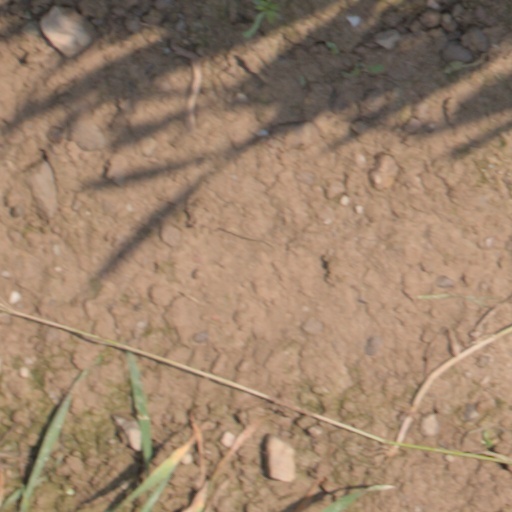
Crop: wheat